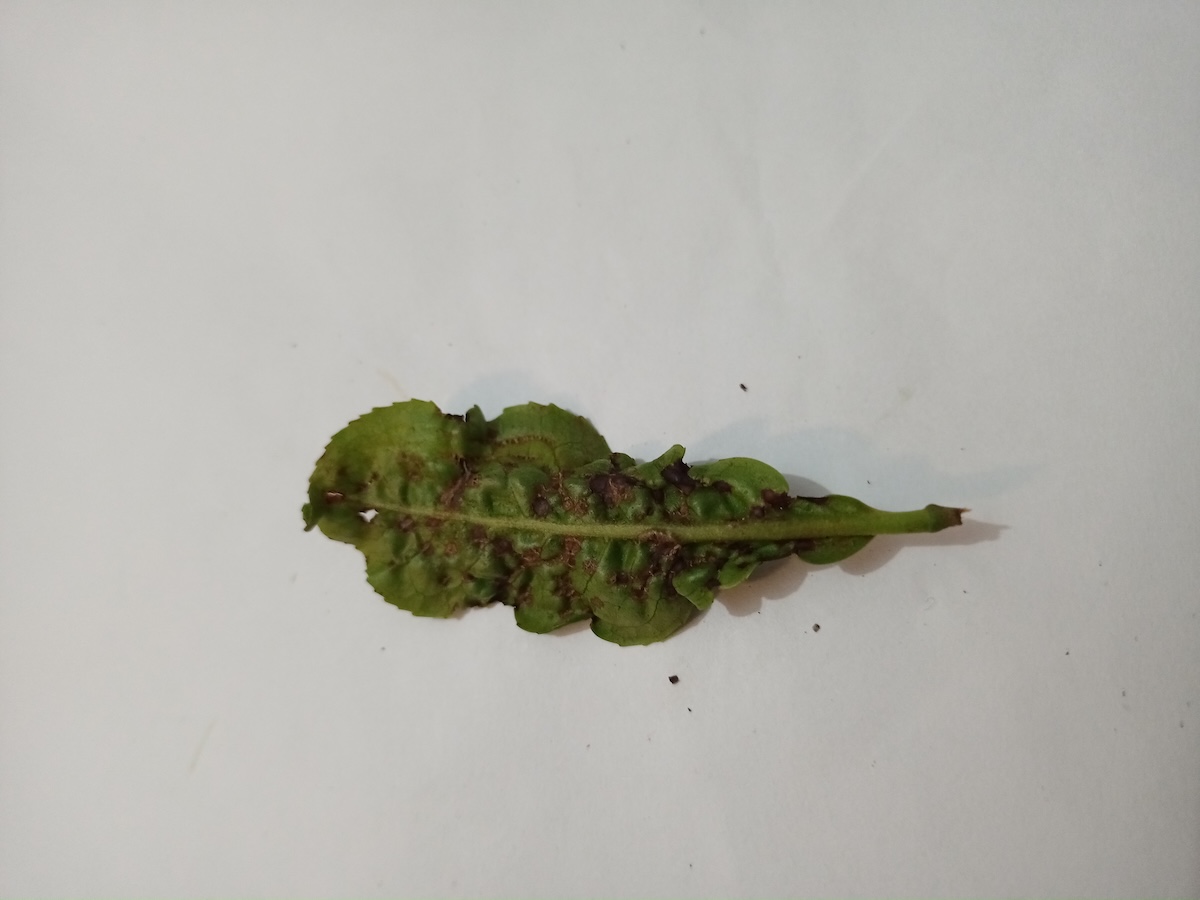
Label: Green mirid bug